CastelBrando

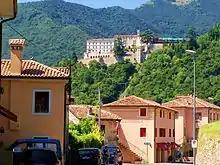
Cison di Valmarino with CastelBrando in background

CastelBrando, former Castrum Costae, is a medieval castle situated on a dolomite limestone rock at an elevation of above sea level, overlooking the villages of Cison di Valmarino and Valmareno, Northern Italy. The name "CastelBrando" stems from "Brando I" of the name "Brandolini", an ancient family from Forlì, who were the Lords of the castle.